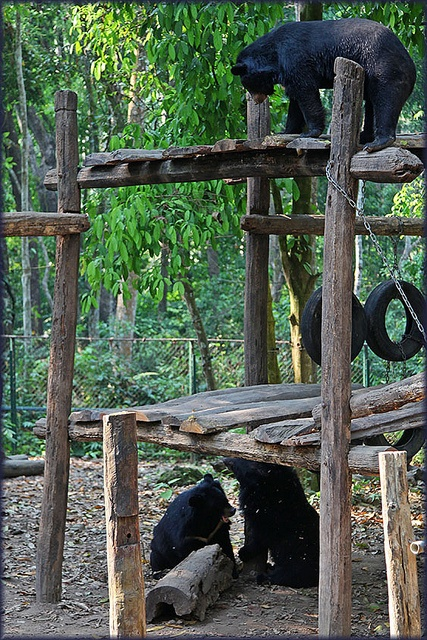
A black bear standing underneath a wooden structure.
Bears playing on and under wooden structure in outdoor enclosure.
A group of bears by wooden bridges in a zoo.
Three black bears on or around a wooden play structure.
Two black bears sit on the ground beside a structure made of wooden logs while another stands on top of it.